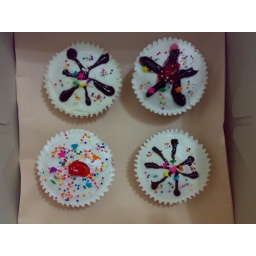
full moon cup cakes by Tracy